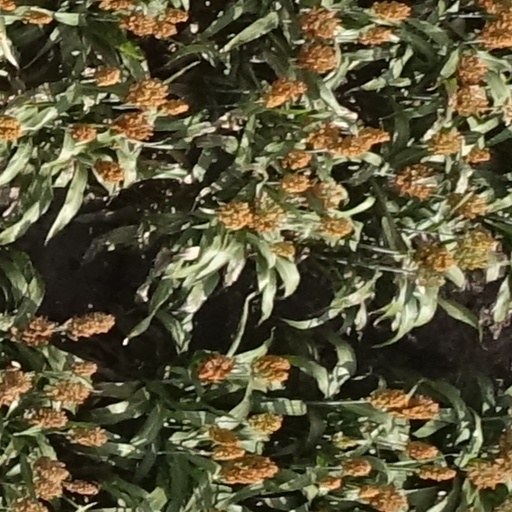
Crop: sorghum